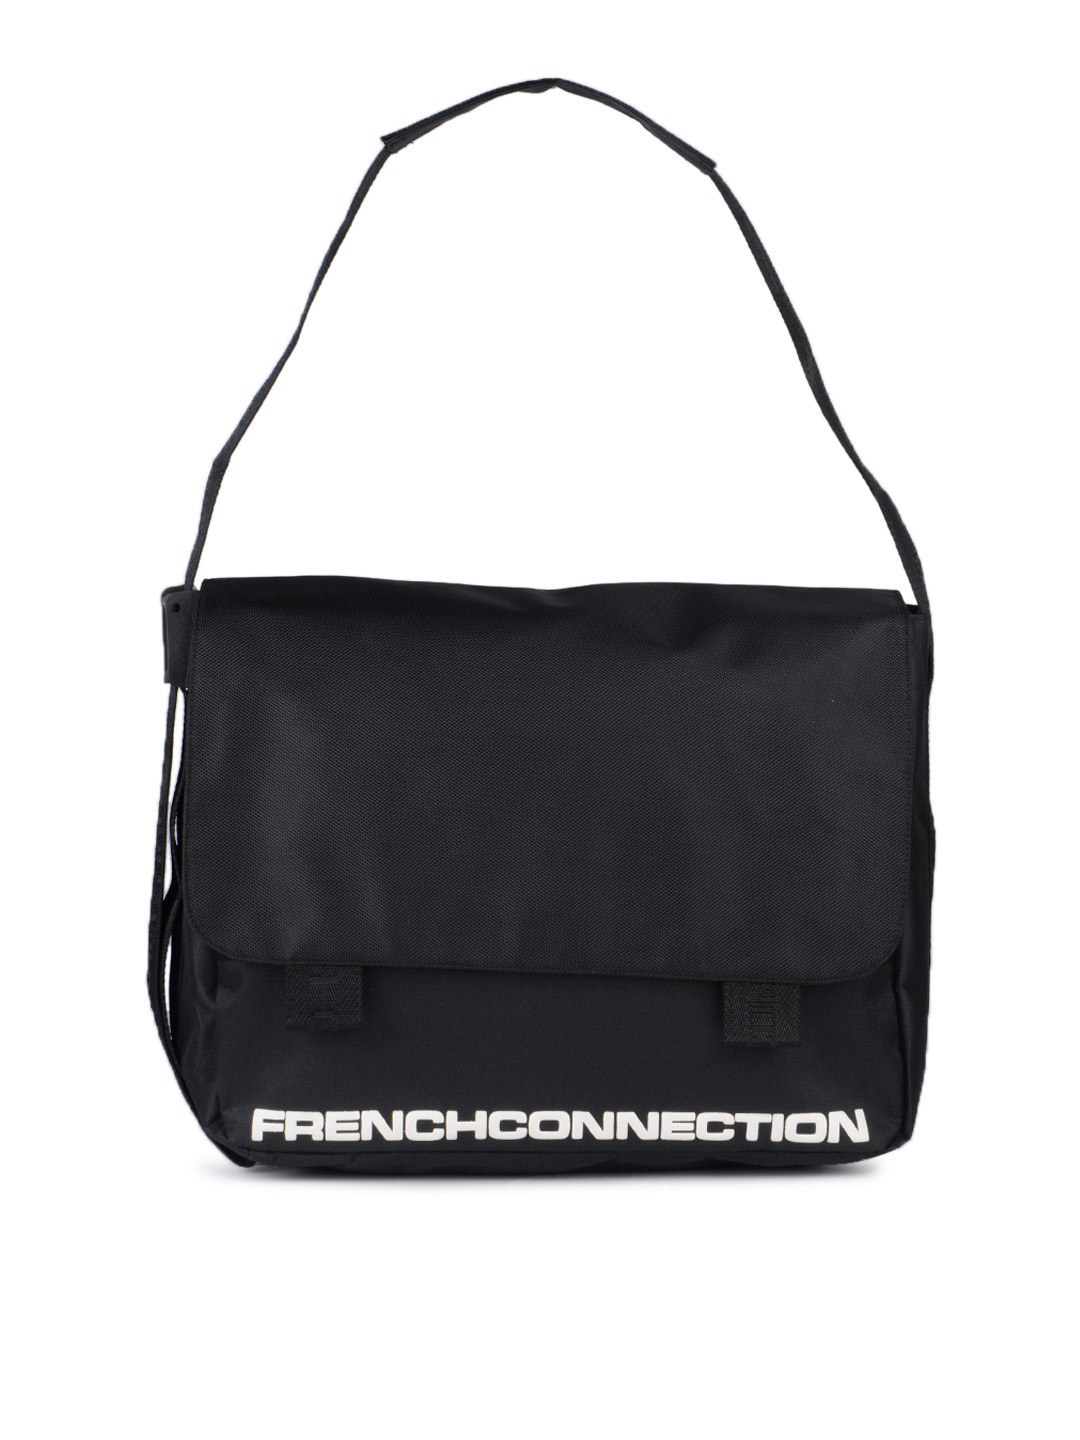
French Connection Men Black Bag
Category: Accessories / Bags / Messenger Bag
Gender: Men
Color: Black
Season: Summer 2012
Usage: Casual